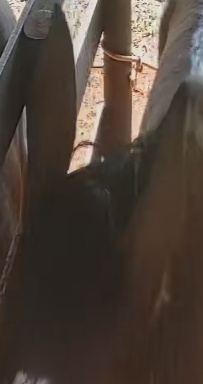
Face region: ears (position_of_ears)
Pain indicator: obviously_present